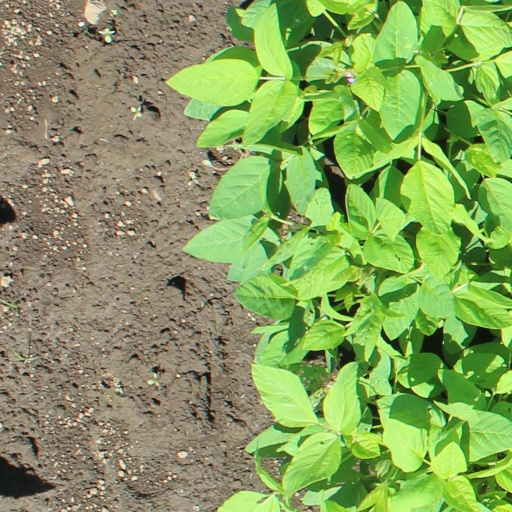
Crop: soybean